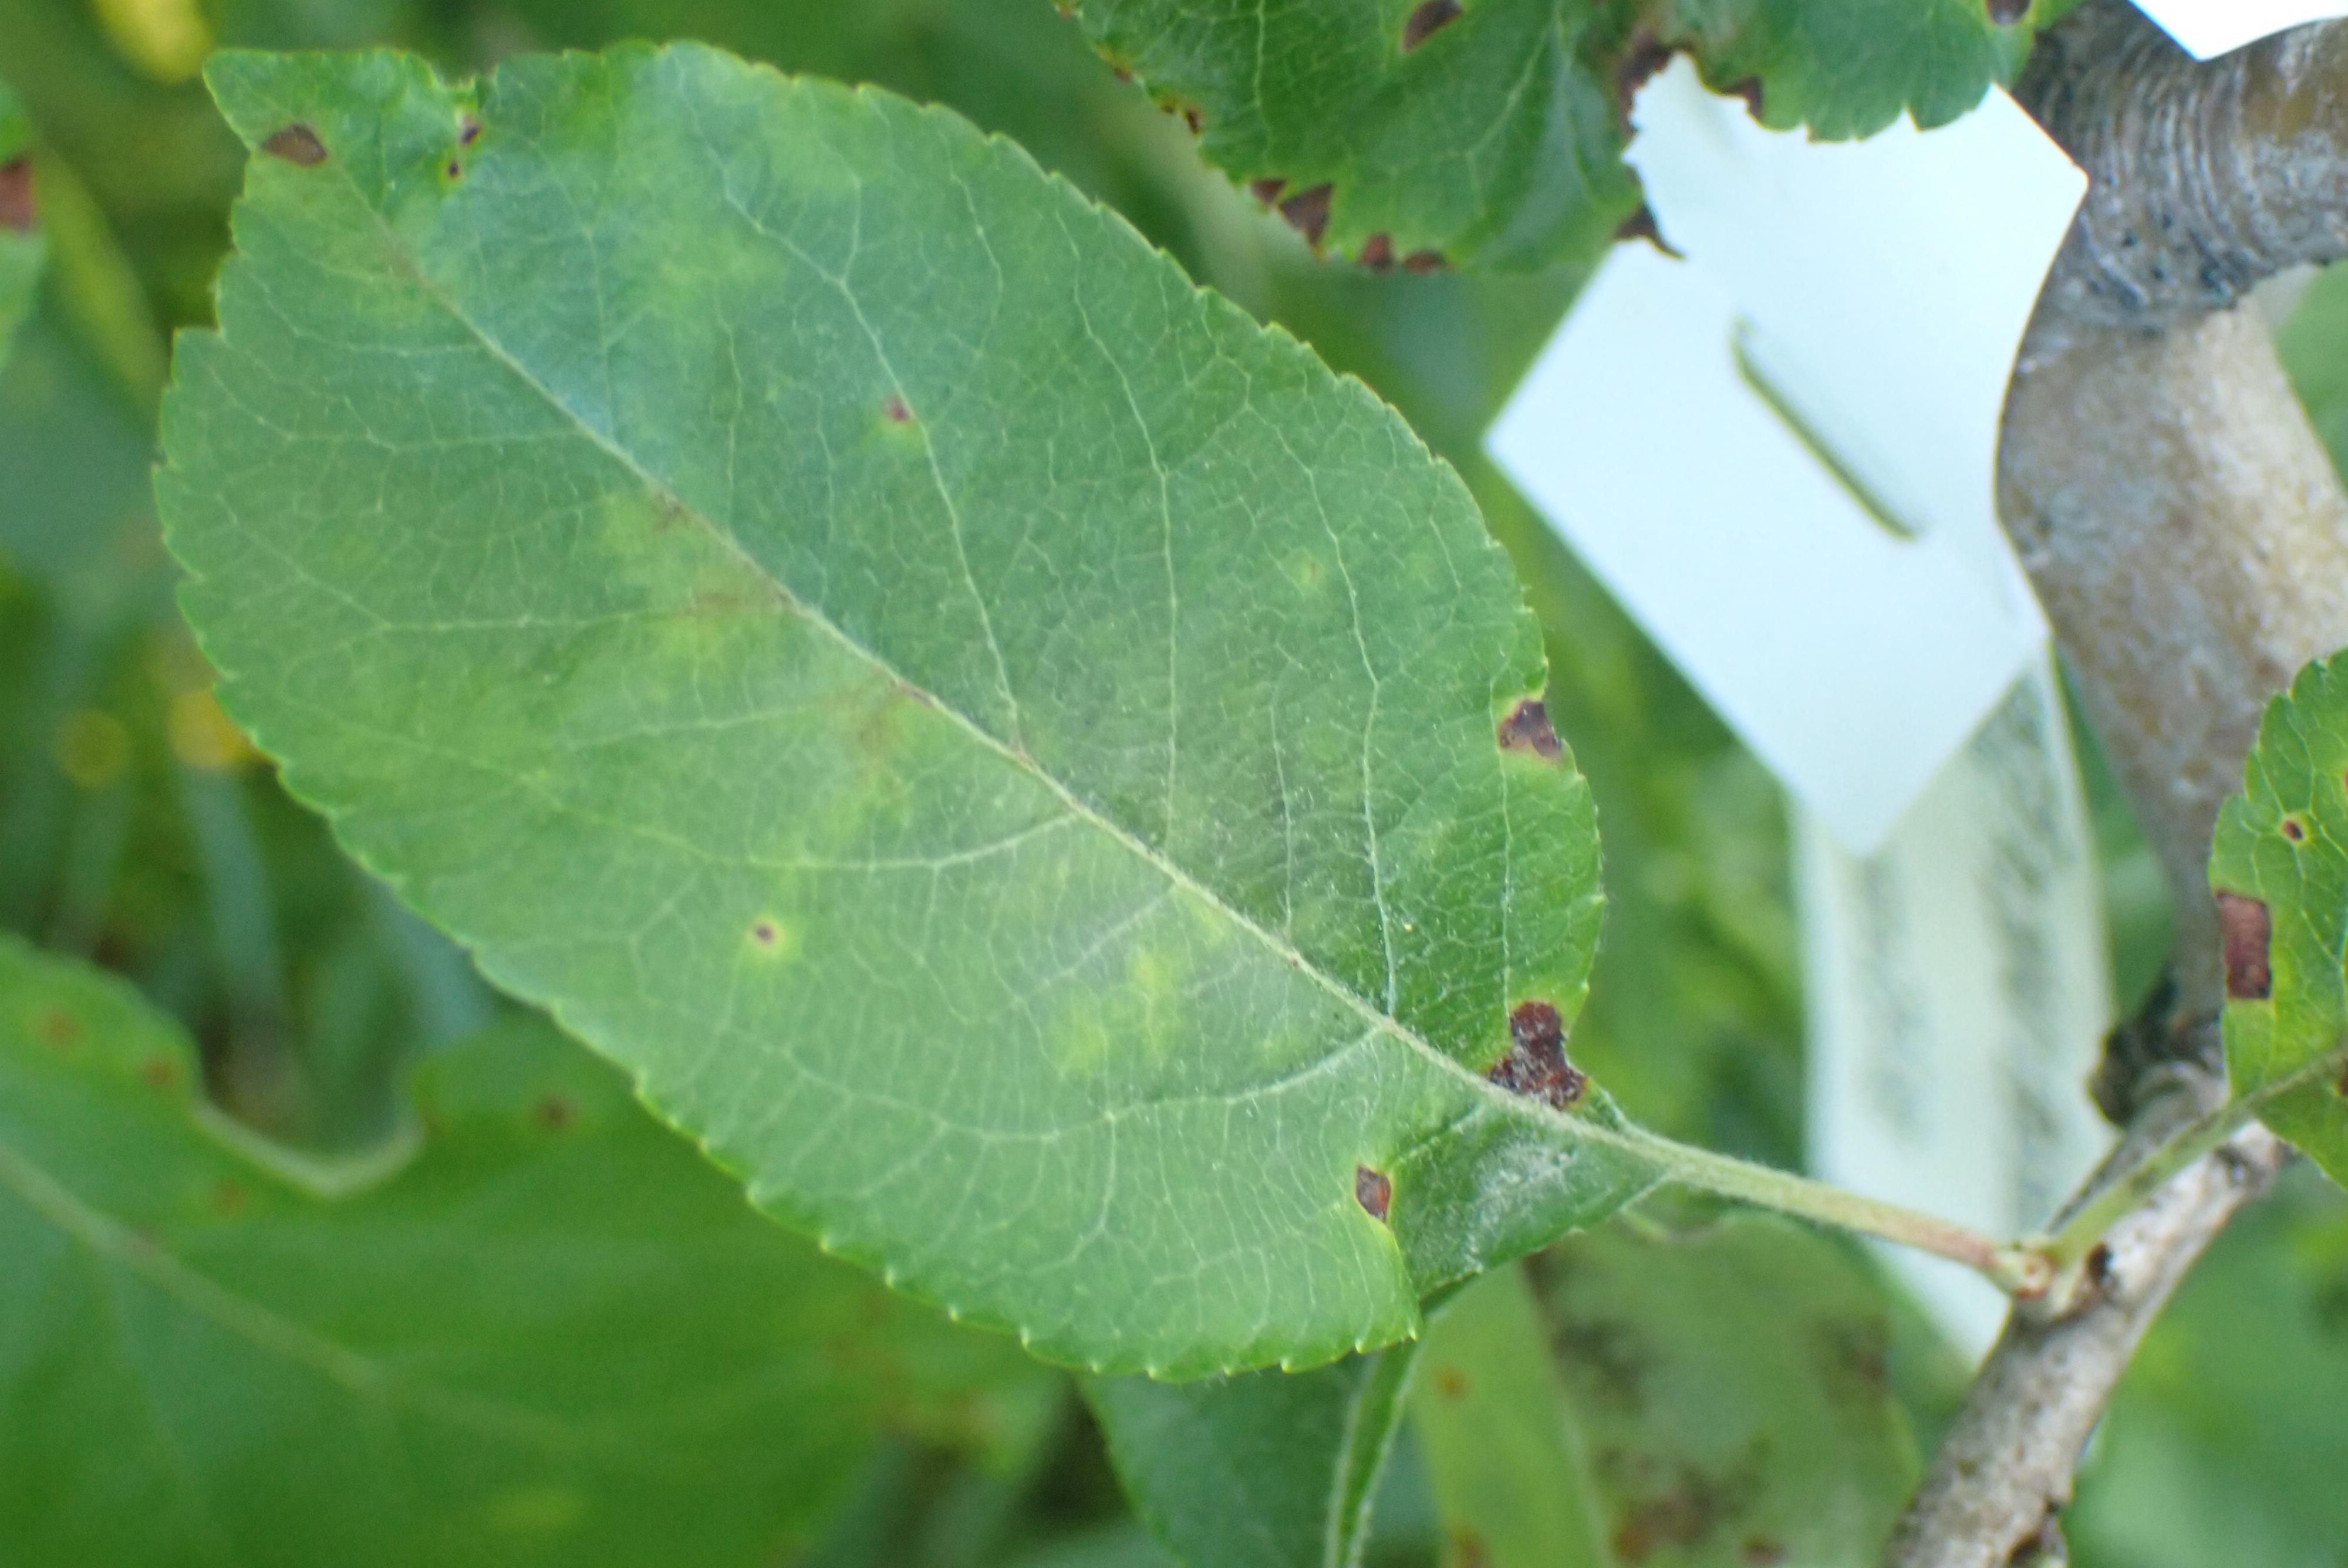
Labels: scab, frog_eye_leaf_spot